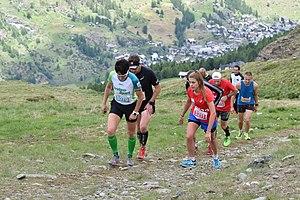
Arrivée du marathon de Zermatt 2017 à Riffelberg
Le marathon de Zermatt est un marathon qui a lieu depuis 2002 le premier samedi du mois de juillet à Zermatt en Suisse, quasiment au pied du Cervin. Il est, le troisième marathon de montagne en Suisse après le marathon de la Jungfrau et le Swiss Alpine Marathon.